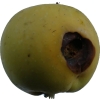
Label: Apple 13